Cyclone Nargis

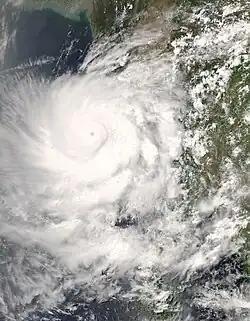
Nargis near peak intensity approaching Myanmar on May 2

Extremely Severe Cyclonic Storm Nargis was a catastrophic and deadly tropical cyclone that caused the worst natural disaster in the recorded history of Myanmar during early May 2008. The cyclone made landfall in Myanmar on Friday, 2 May 2008, sending a storm surge 40 kilometres up the densely populated Irrawaddy delta, causing catastrophic destruction and at least 138,373 fatalities. The Labutta Township alone was reported to have 80,000 dead, with about 10,000 more deaths in Bogale. There were around 55,000 people missing and many other deaths were found in other towns and areas, although the Myanmar government's official death toll may have been under-reported, and there have been allegations that government officials stopped updating the death toll after 138,000 to minimise political fallout. The feared 'second wave' of fatalities from disease and lack of relief efforts never materialised. Damage was at 13 trillion kyat (US$15.3 billion), making Nargis the costliest tropical cyclone on record in the North Indian Ocean at the time, before that record was broken by Amphan in 2020.